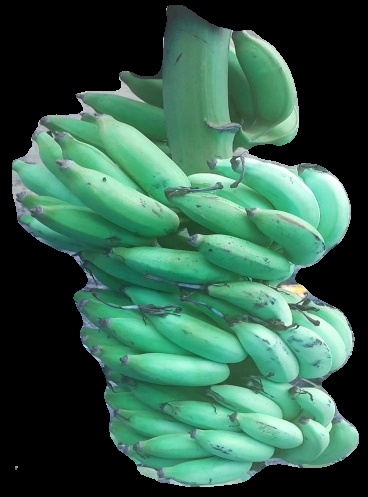
Variety: elakki-bale
Grade: grade2